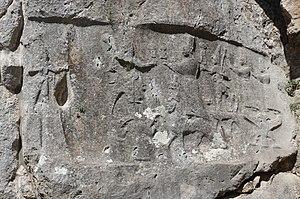
Bas-relief représentant le dieu de l'Orage Teshub et la déesse du Soleil Hebat dans la Chambre A, Yzilikaya, Turquie
Hebat est une déesse hourrite, parèdre du grand dieu de l'Orage Teshub.
Teshub est le dieu principal du panthéon hourrite, le roi des dieux. Il est le dieu de l'Orage, c'est-à-dire des phénomènes climatiques comme la pluie, le vent, la foudre, le tonnerre, qui sont ses armes. Teshub est donc à rapprocher d'autres divinités similaires occupant elles aussi une place importante dans leur panthéon, comme Adad, Addu, Hadad/Baal, Tarhu ou encore Teisheba. Comme ceux-ci, il est souvent représenté par un taureau, symbole de fertilité.